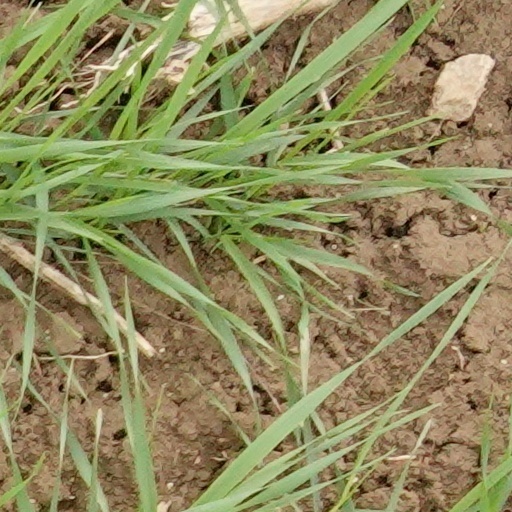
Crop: wheat